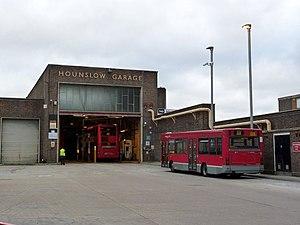
Hounslow Town était une station du métro de Londres située à Hounslow à l'ouest de Londres. La station se trouvait à l'extrémité est de Hounslow High Street au carrefour avec Kingsley Road. Son emplacement est aujourd'hui occupé par le dépôt de bus de Hounslow.